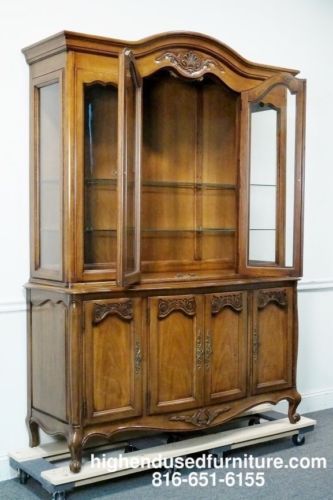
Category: cabinet